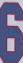
Number: 6